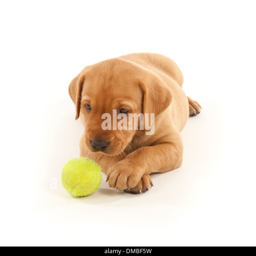
puppy playing with a ball